Nancy Kwan

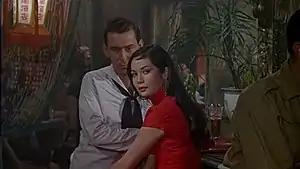
As Suzie Wong in "The World of Suzie Wong" (1960)

Kwan was born in Hong Kong on May 19, 1939, and grew up in Kowloon Tong district. Kwan's father was Kwan Wing-hong, a Cantonese architect and her mother was Marquita Scott, a European model of English and Scottish ancestry. Kwan Wing-hong was the son of lawyer Kwan King-sun and Juliann Loke Yuen-ying, daughter of business executive Loke Yew. He attended Cambridge University and met Scott in London. The two married and moved to Hong Kong, where Wing-hong became a prominent architect. In that era, interracial marriage was not widely accepted. Nancy has an older brother, Ka-keung.